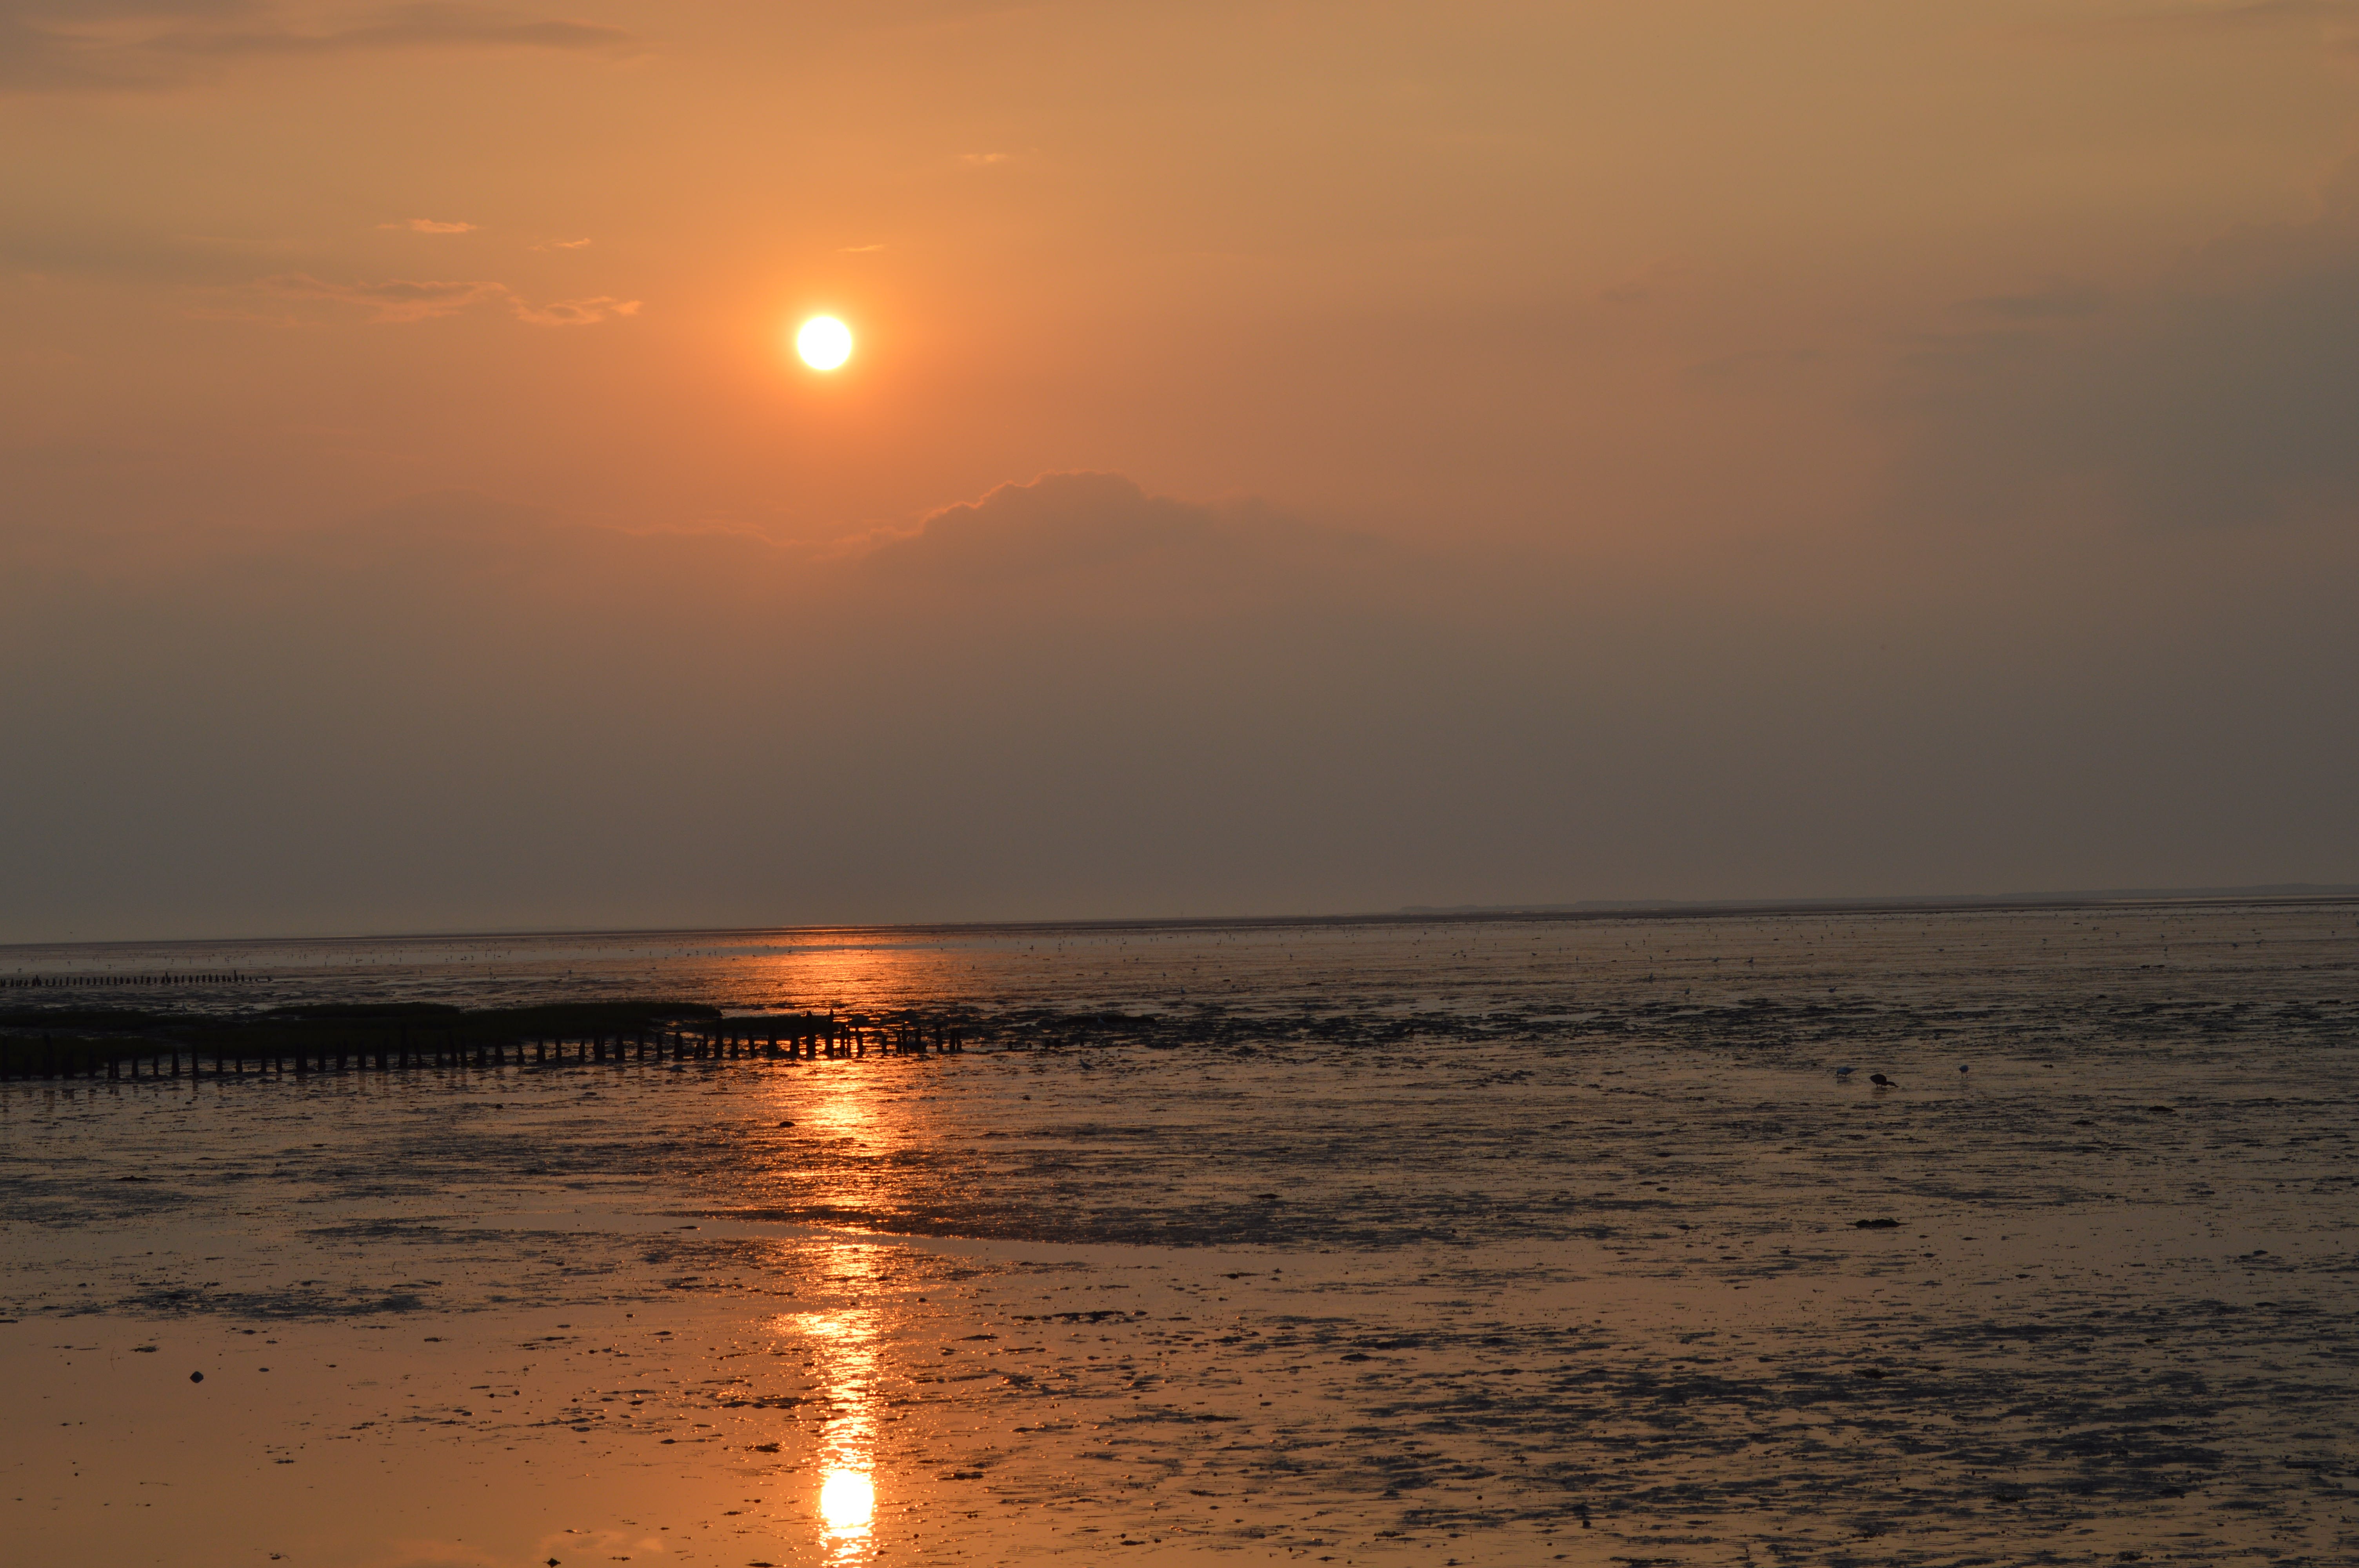
beach, sea, coast, ocean, horizon, sun, sunrise, sunset, sunlight, morning, shore, wave, dawn, dusk, evening, body of water, afterglow, spiekeroog, wind wave